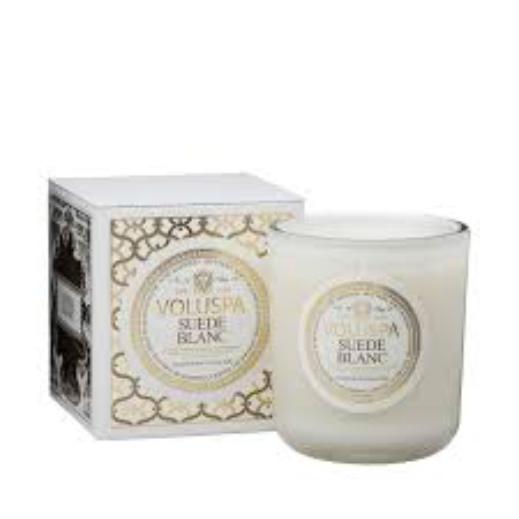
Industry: Necessities